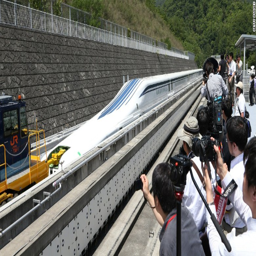
world 's fastest train takes you a mile in seconds